2006 California Proposition 87

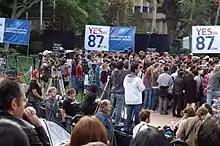
Rally at UCLA in support of the proposition

Proponents of 87 included Laura Keegan Bordeau, CEO of the American Lung Association of California, Winston Hickox, former Secretary of the California Environmental Protection Agency and Jamie Court, President of the Foundation for Taxpayer and Consumer Rights (now Consumer Watchdog (USA). The California Voter Information Guide for the 2006 election contained the following arguments in favor of passage of Proposition 87: